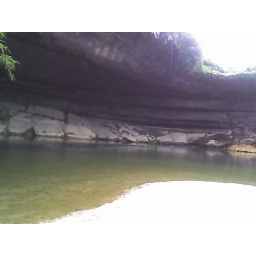
view of the pool from the beach. There's a pathway all the way around the pool in the back under the rock shelf